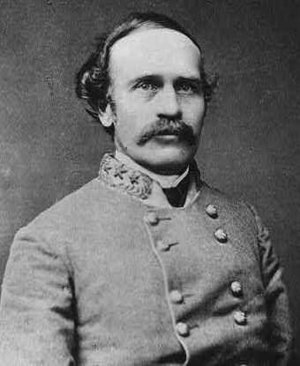
Bushrod Johnson
Bushrod Johnson
Bushrod Rust Johnson var en lærer, universitetsrektor og konfødereret general i den amerikanske borgerkrig. Han var en af en håndfuld konfødererede generaler som var født og opvokset i Nordstaterne.